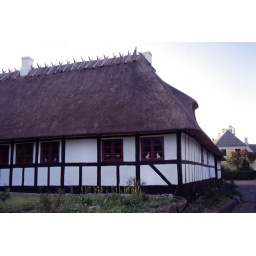
The thatch on houses seemed all freshly done. I liked the careful wooden pieces holding the ridge line in place.